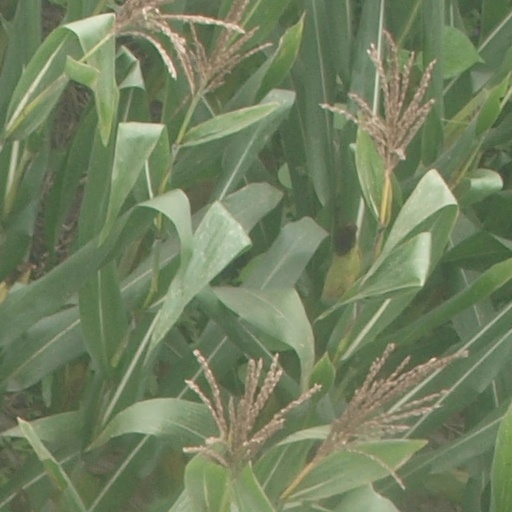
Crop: maize; corn